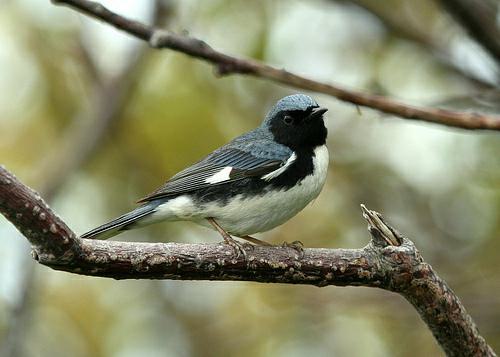
A photo of a black throated blue warbler